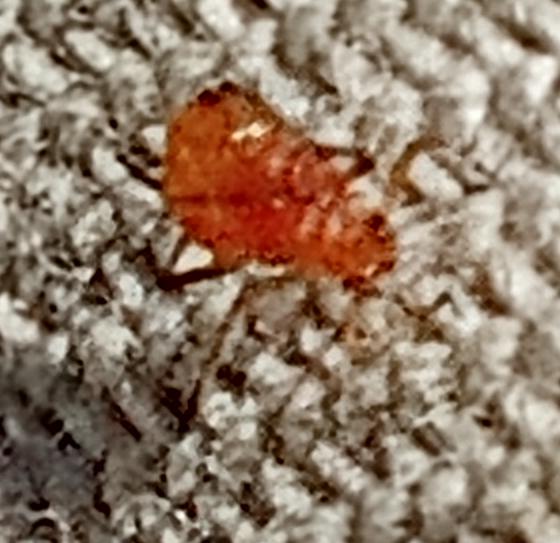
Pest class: english_grain_aphid